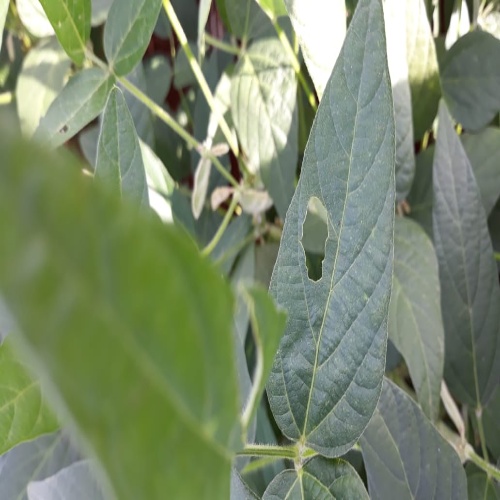
Label: Caterpillar